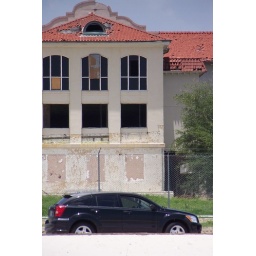
Looks like our car is stuck in the sand .